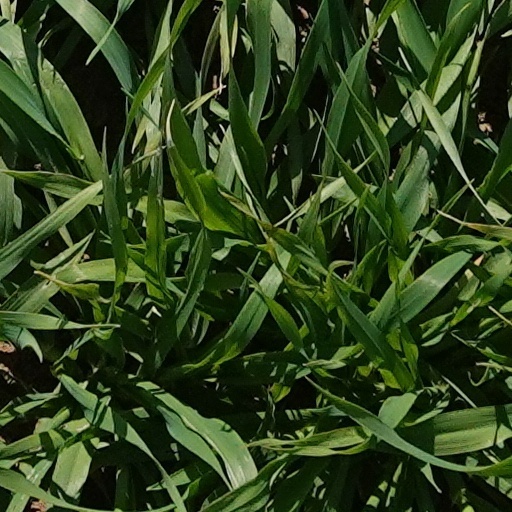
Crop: wheat